Speti church of the Savior

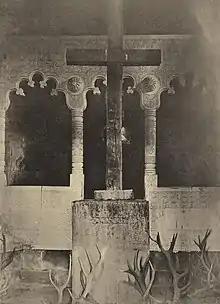
The Speti iconostasis with a wooden cross and deer horns before it. Published in 1898.

The church is built of large hewn sandstone slabs. It is a small single-nave hall church, with a semicircular apse inscribed in the outer rectangle. The construction of the main apse is similar to that at the Ekhvevi church. It had doors on the south and west, but the southern one is now filled up; its carved archivolt has been preserved. There is one window on the south and one on the west, but here the carved ornamentation is damaged. On either side of the east window are seen barely discernible traces of two inscriptions in the medieval Georgian "asomtavruli" letters.